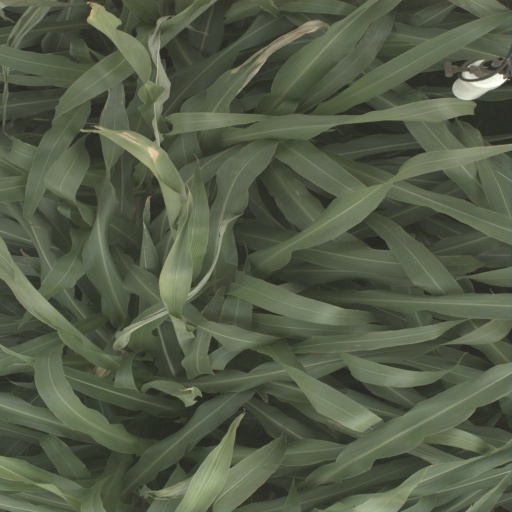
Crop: sorghum